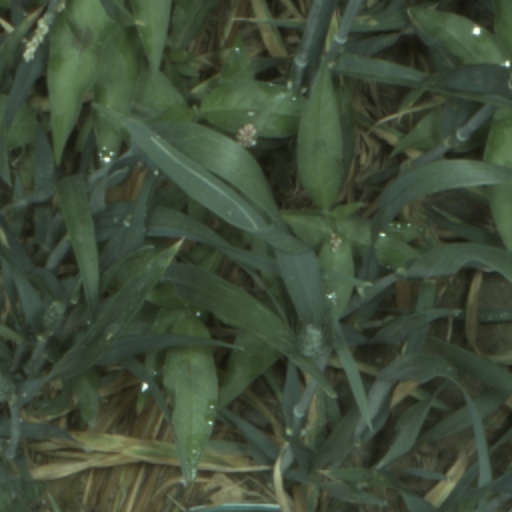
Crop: wheat